Padanian nationalism

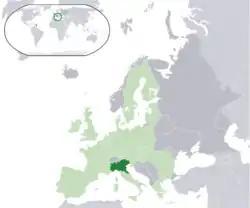
Map of Europe, showing Padania (as claimed by Lega Padana) in dark green

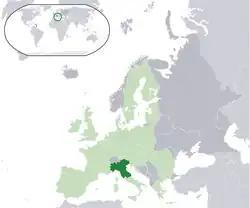
Map of Europe, showing Padania (as claimed by Lega Nord) in dark green

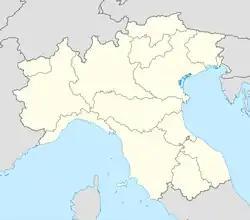
Nations of Padania as claimed by Lega Nord

While support for a federal system, as opposed to a centrally administered state, receives widespread consensus within Padania, support for independence is less favoured. One poll in 1996 estimated that 52.4% of interviewees from Northern Italy considered secession advantageous ("vantaggiosa") and 23.2% both advantageous and desirable ("auspicabile"). Another poll in 2000 estimated that about 20% of "Padanians" (18.3% in North-West Italy and 27.4% in North-East Italy) supported secession in case Italy was not reformed into a federal state.